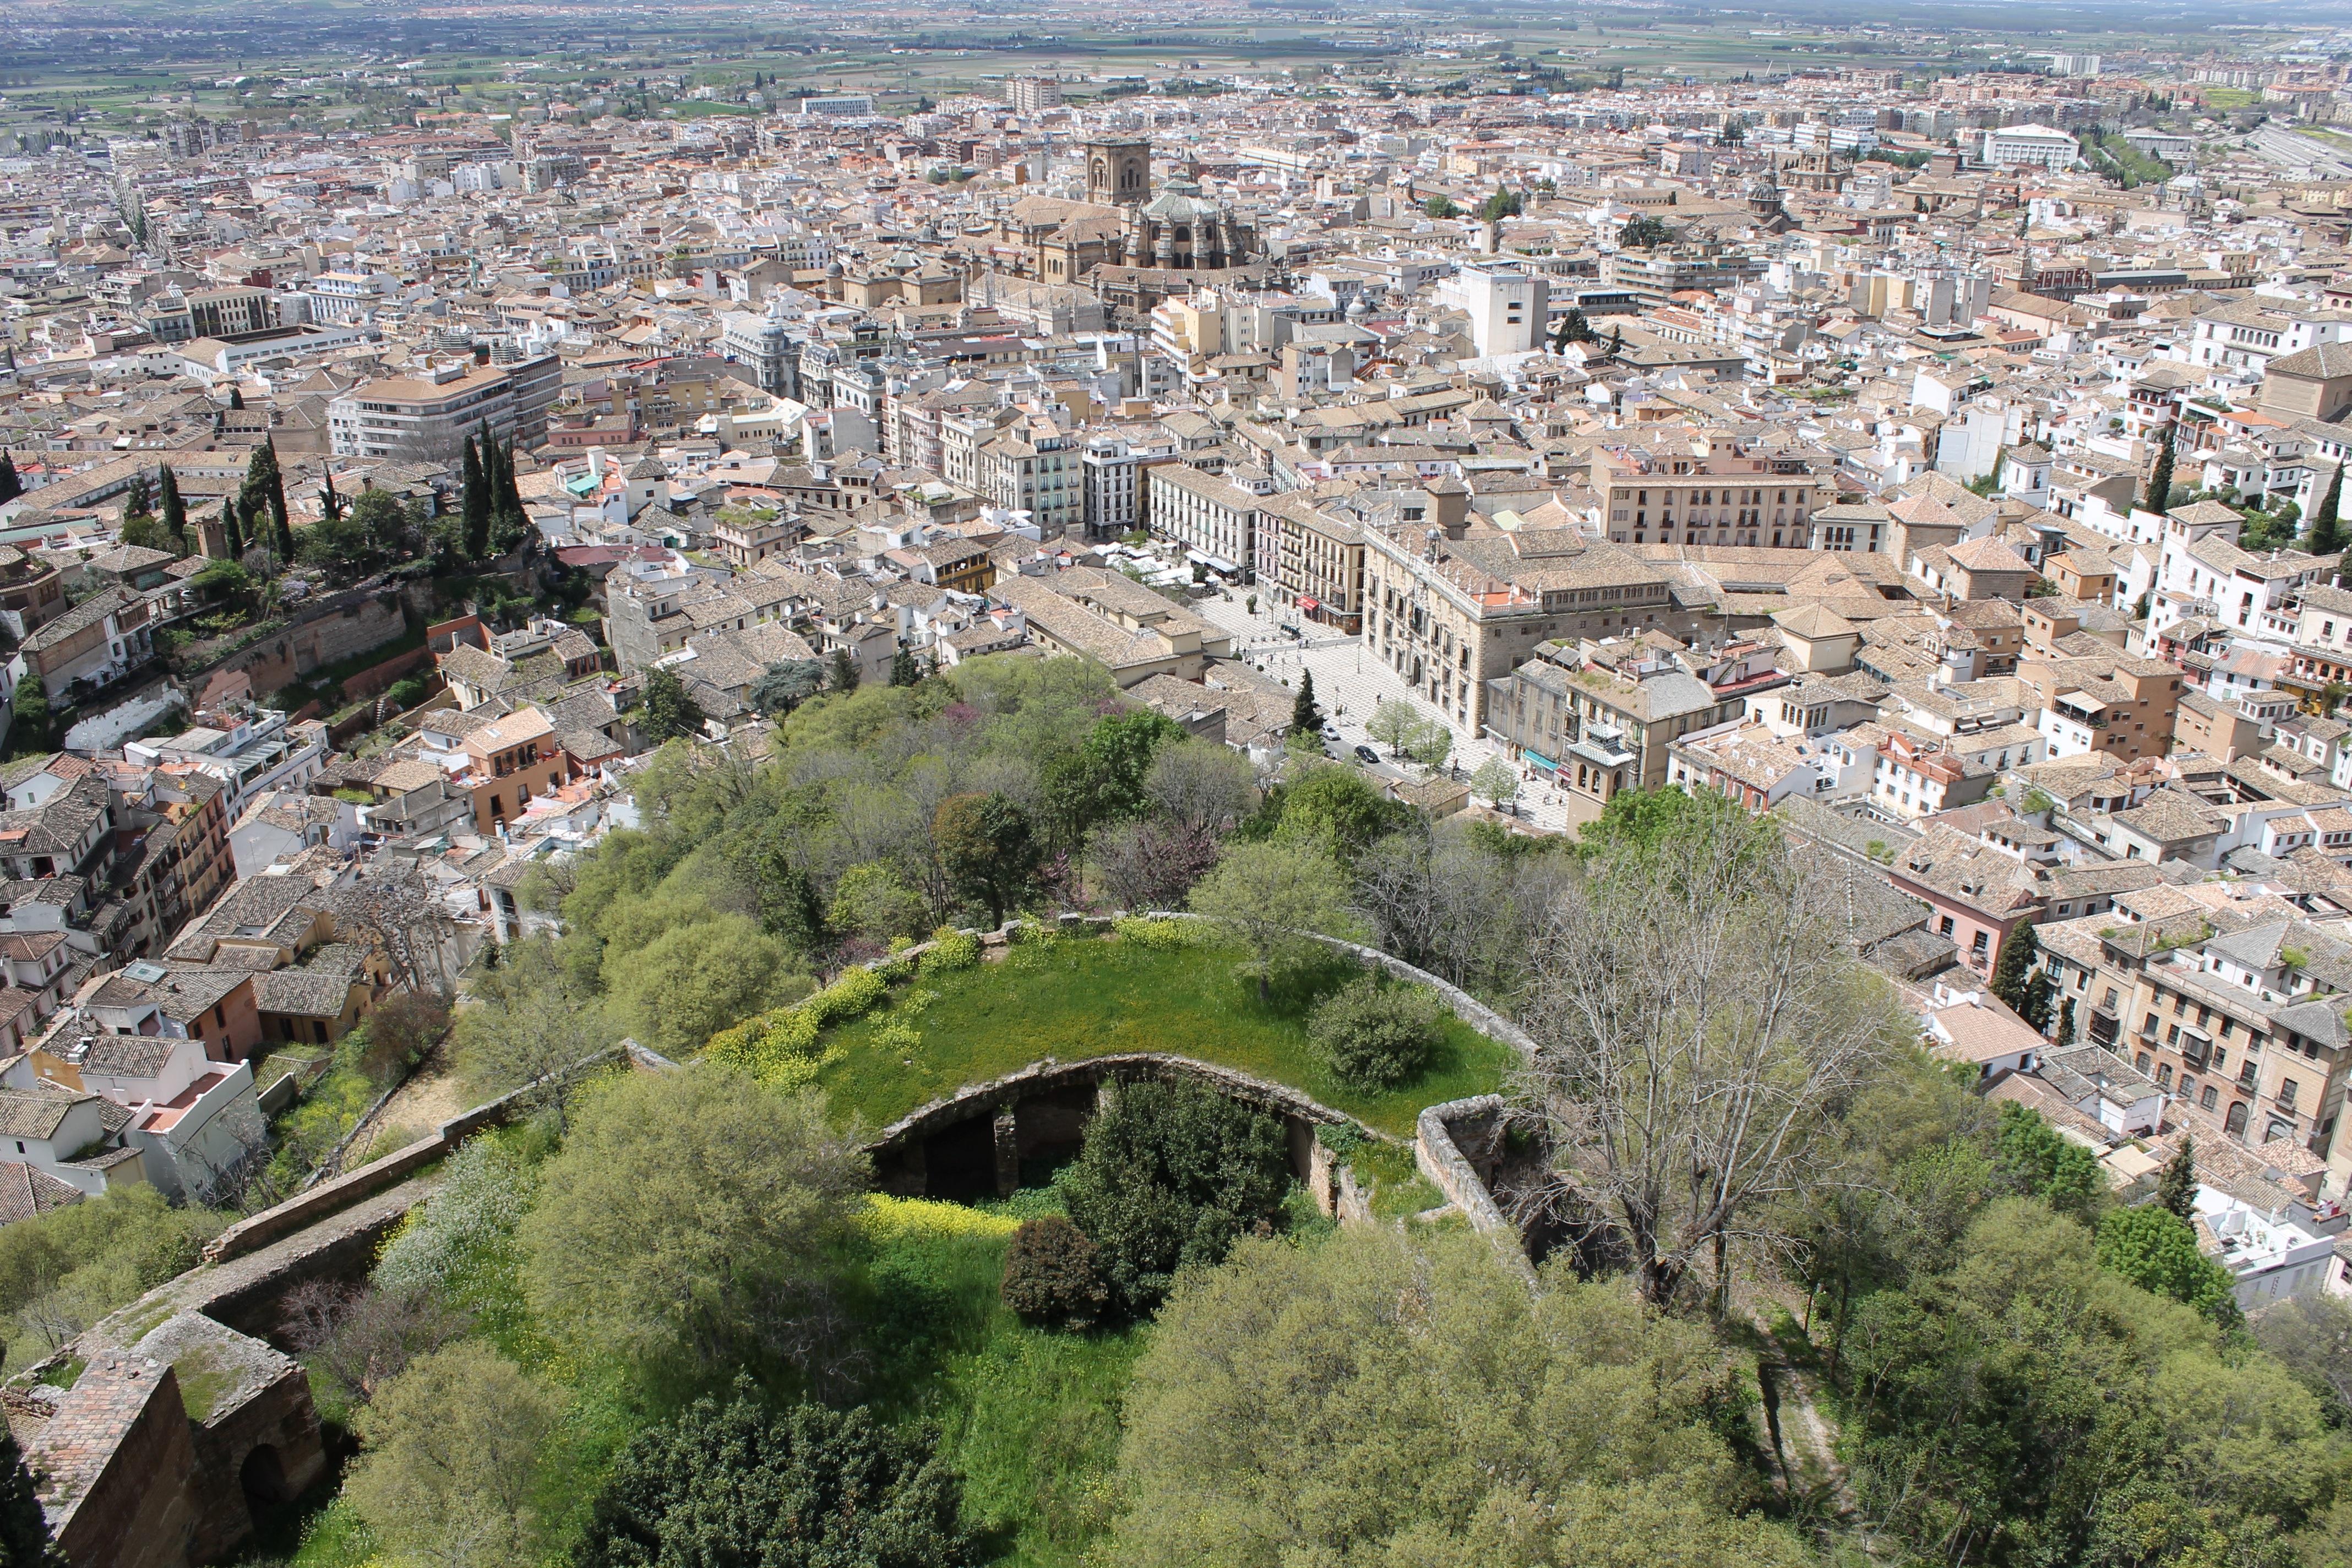
architecture, photography, town, palace, city, monument, cityscape, panorama, landmark, spain, andalusia, granada, arabic, alhambra, bird's eye view, aerial photography, unesco world heritage site, moorish, historic site, ancient history, residential area, human settlement